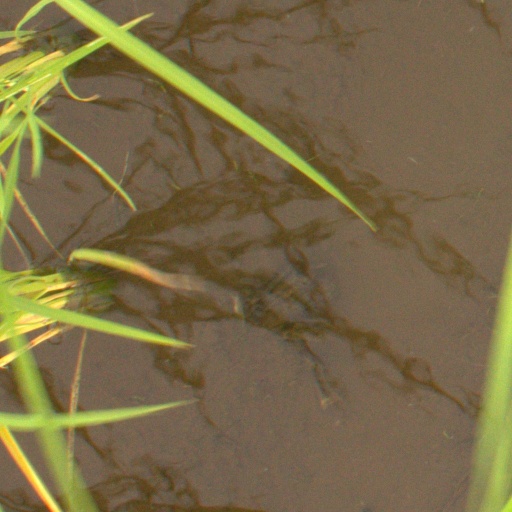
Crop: rice